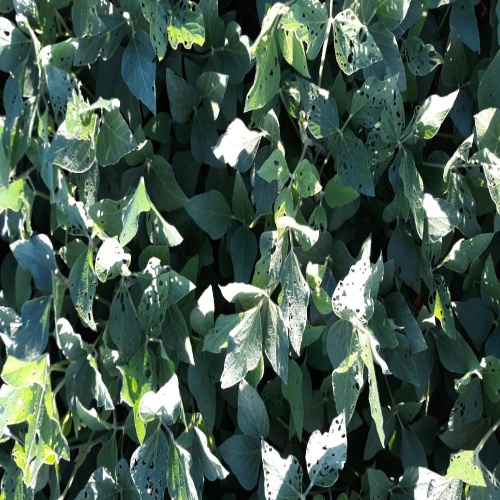
Label: Diabrotica_speciosa